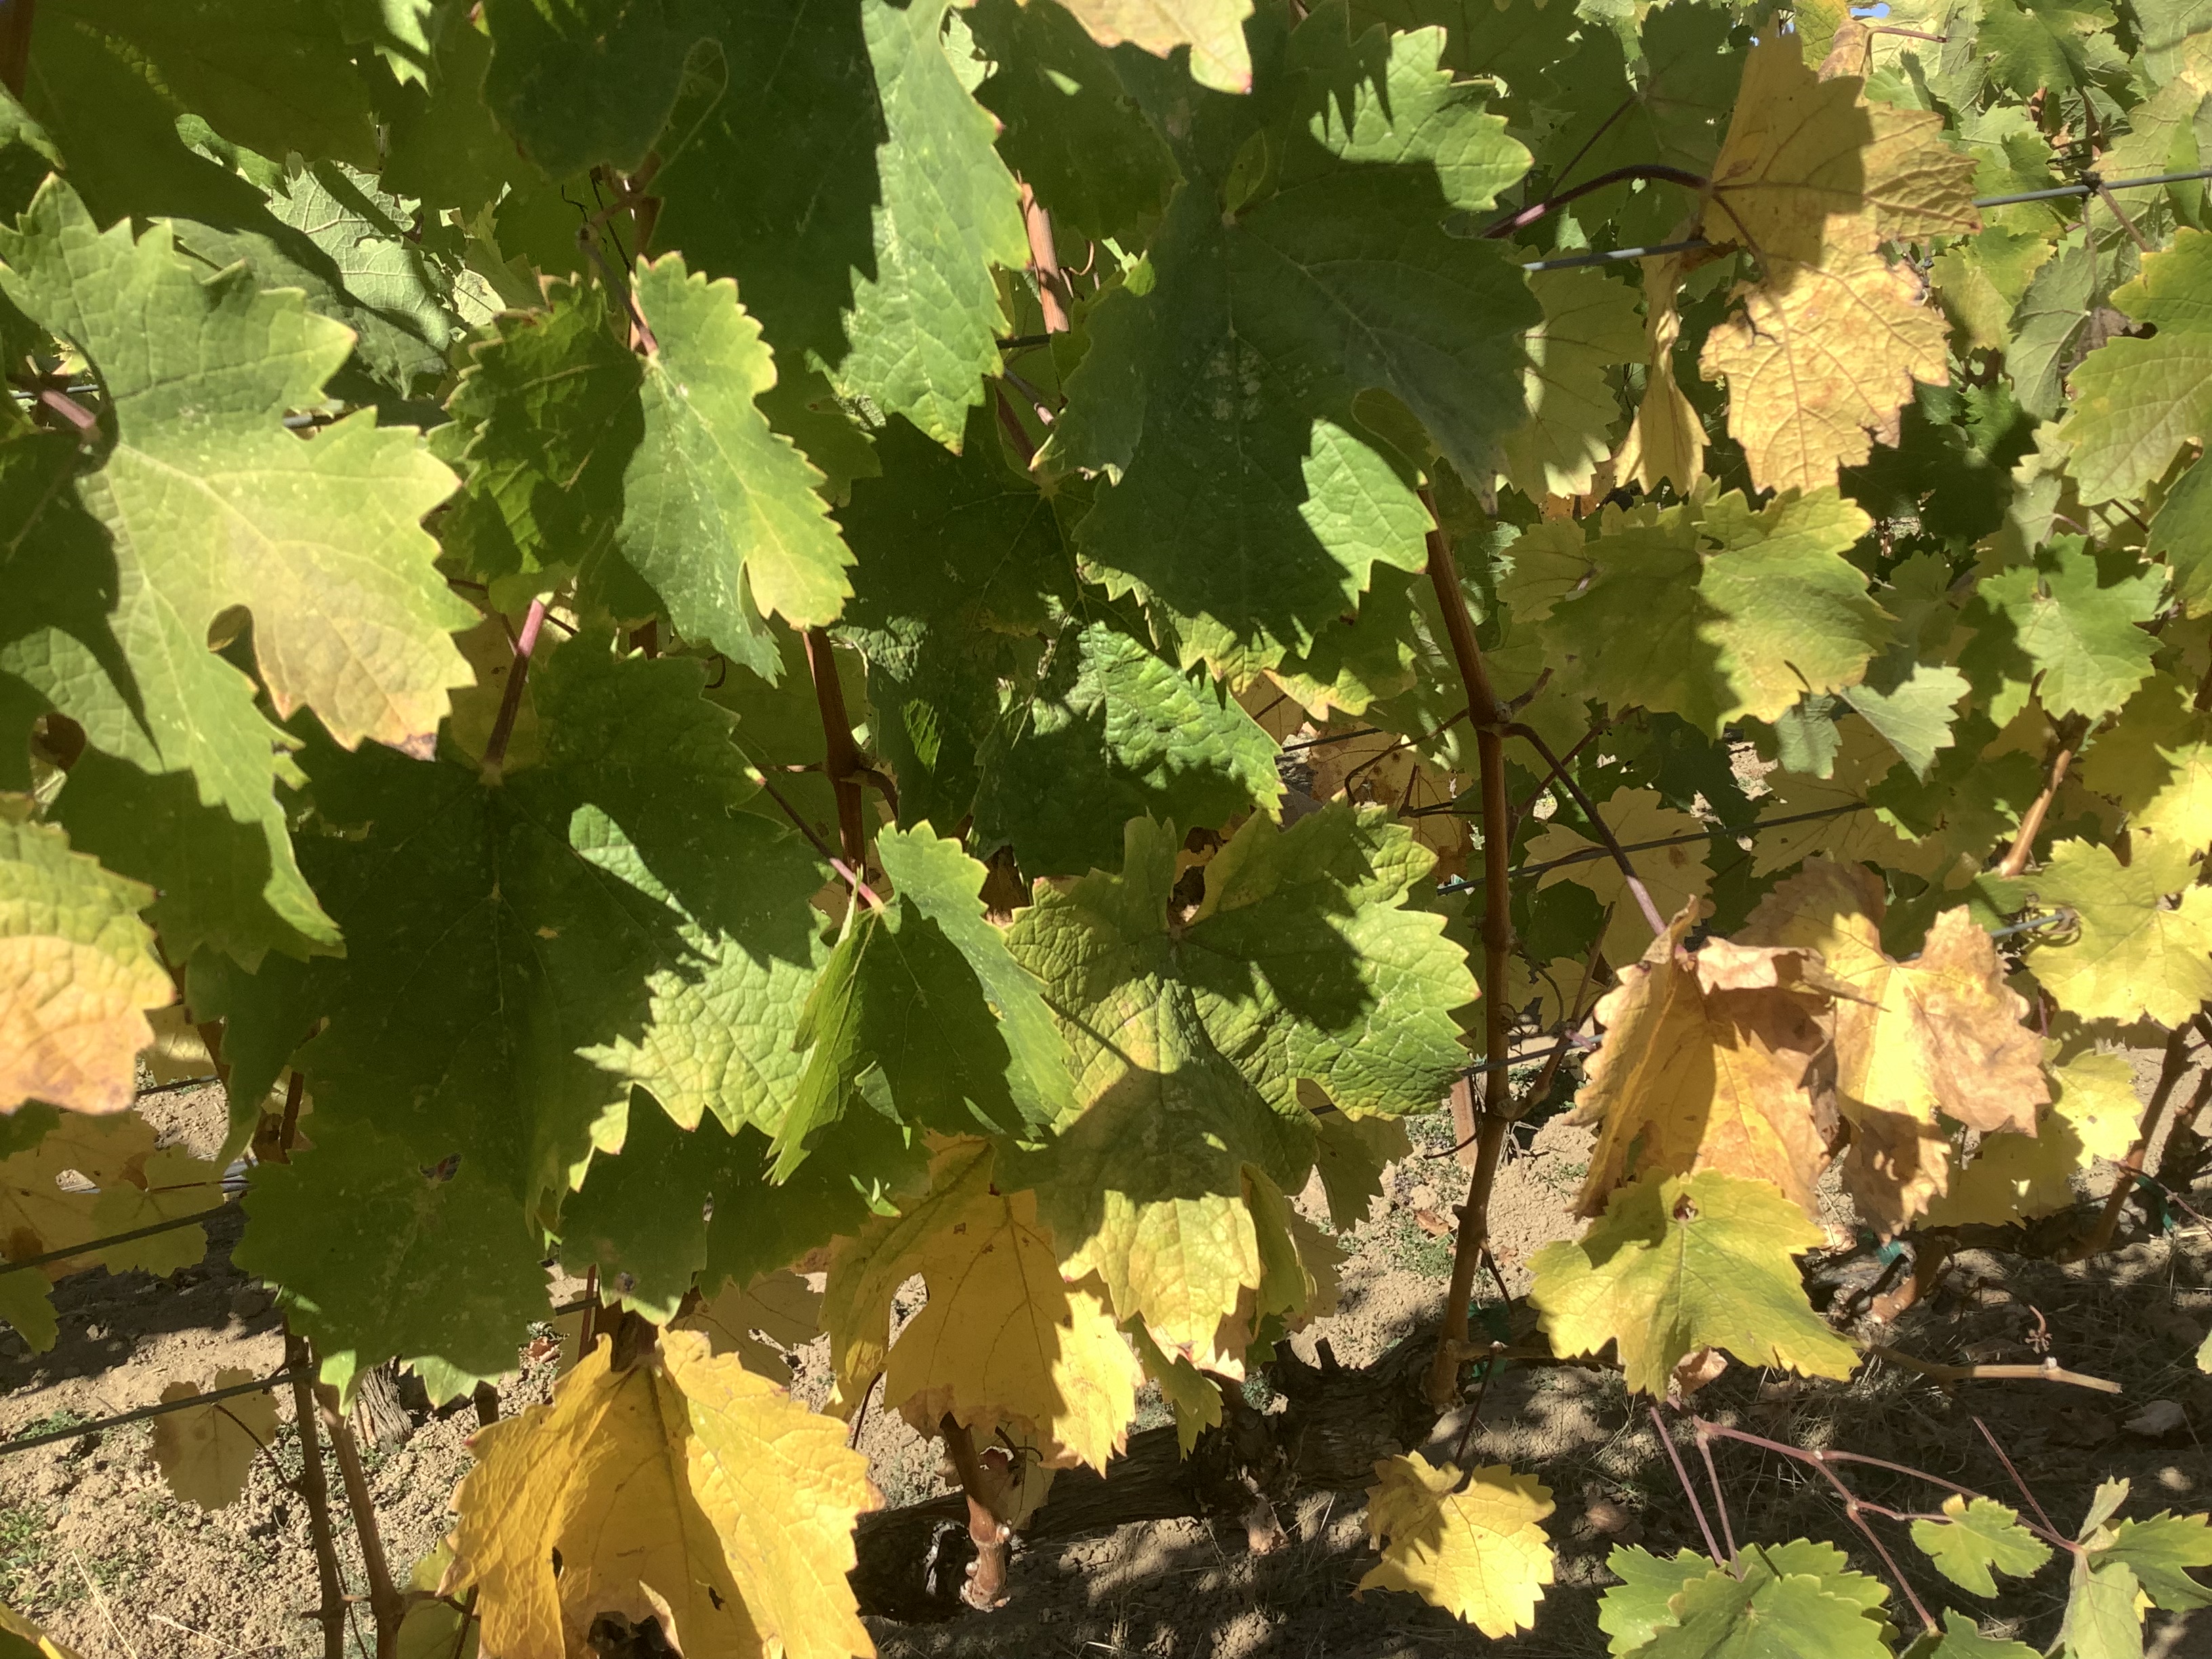
Label: No Virus